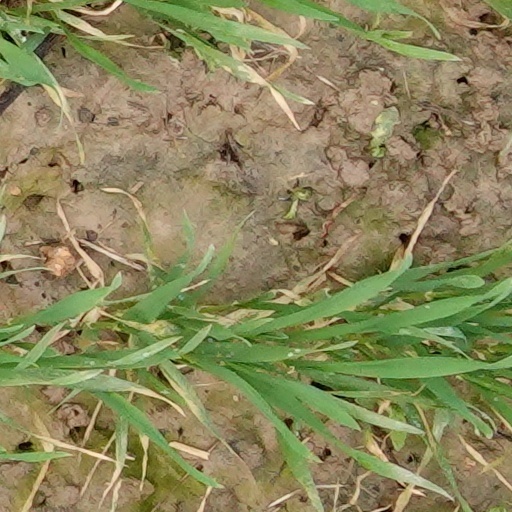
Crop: wheat